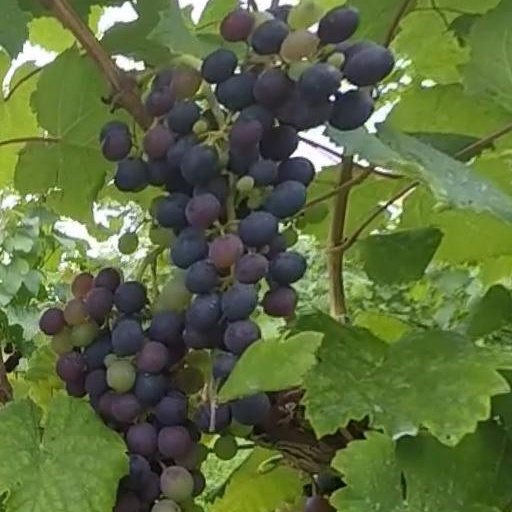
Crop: grape